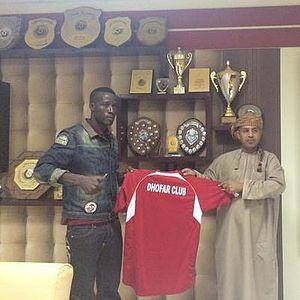
Blaise Kouassy, né le 12 janvier 1983, est un footballeur ivoirien jouant en poste d'attaquant.